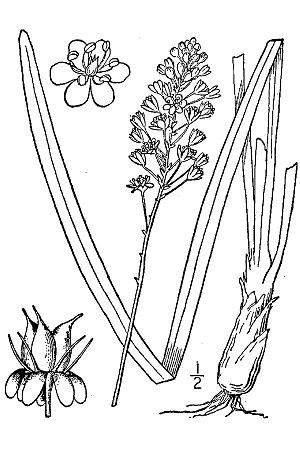
Amianthium muscitoxicum est une espèce de plante bulbeuse de la famille des Melanthiaceae. C'est l'unique espèce du genre Amianthium.